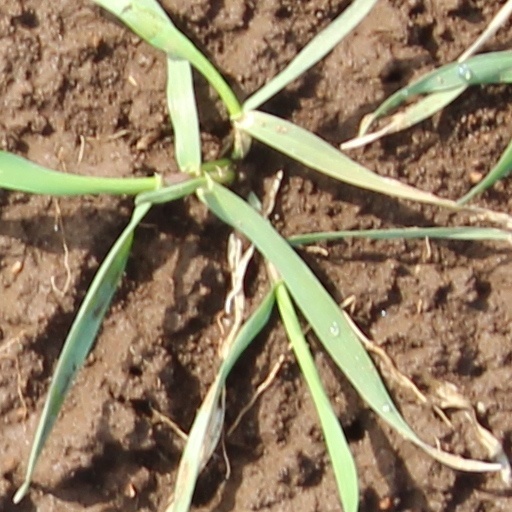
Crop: wheat